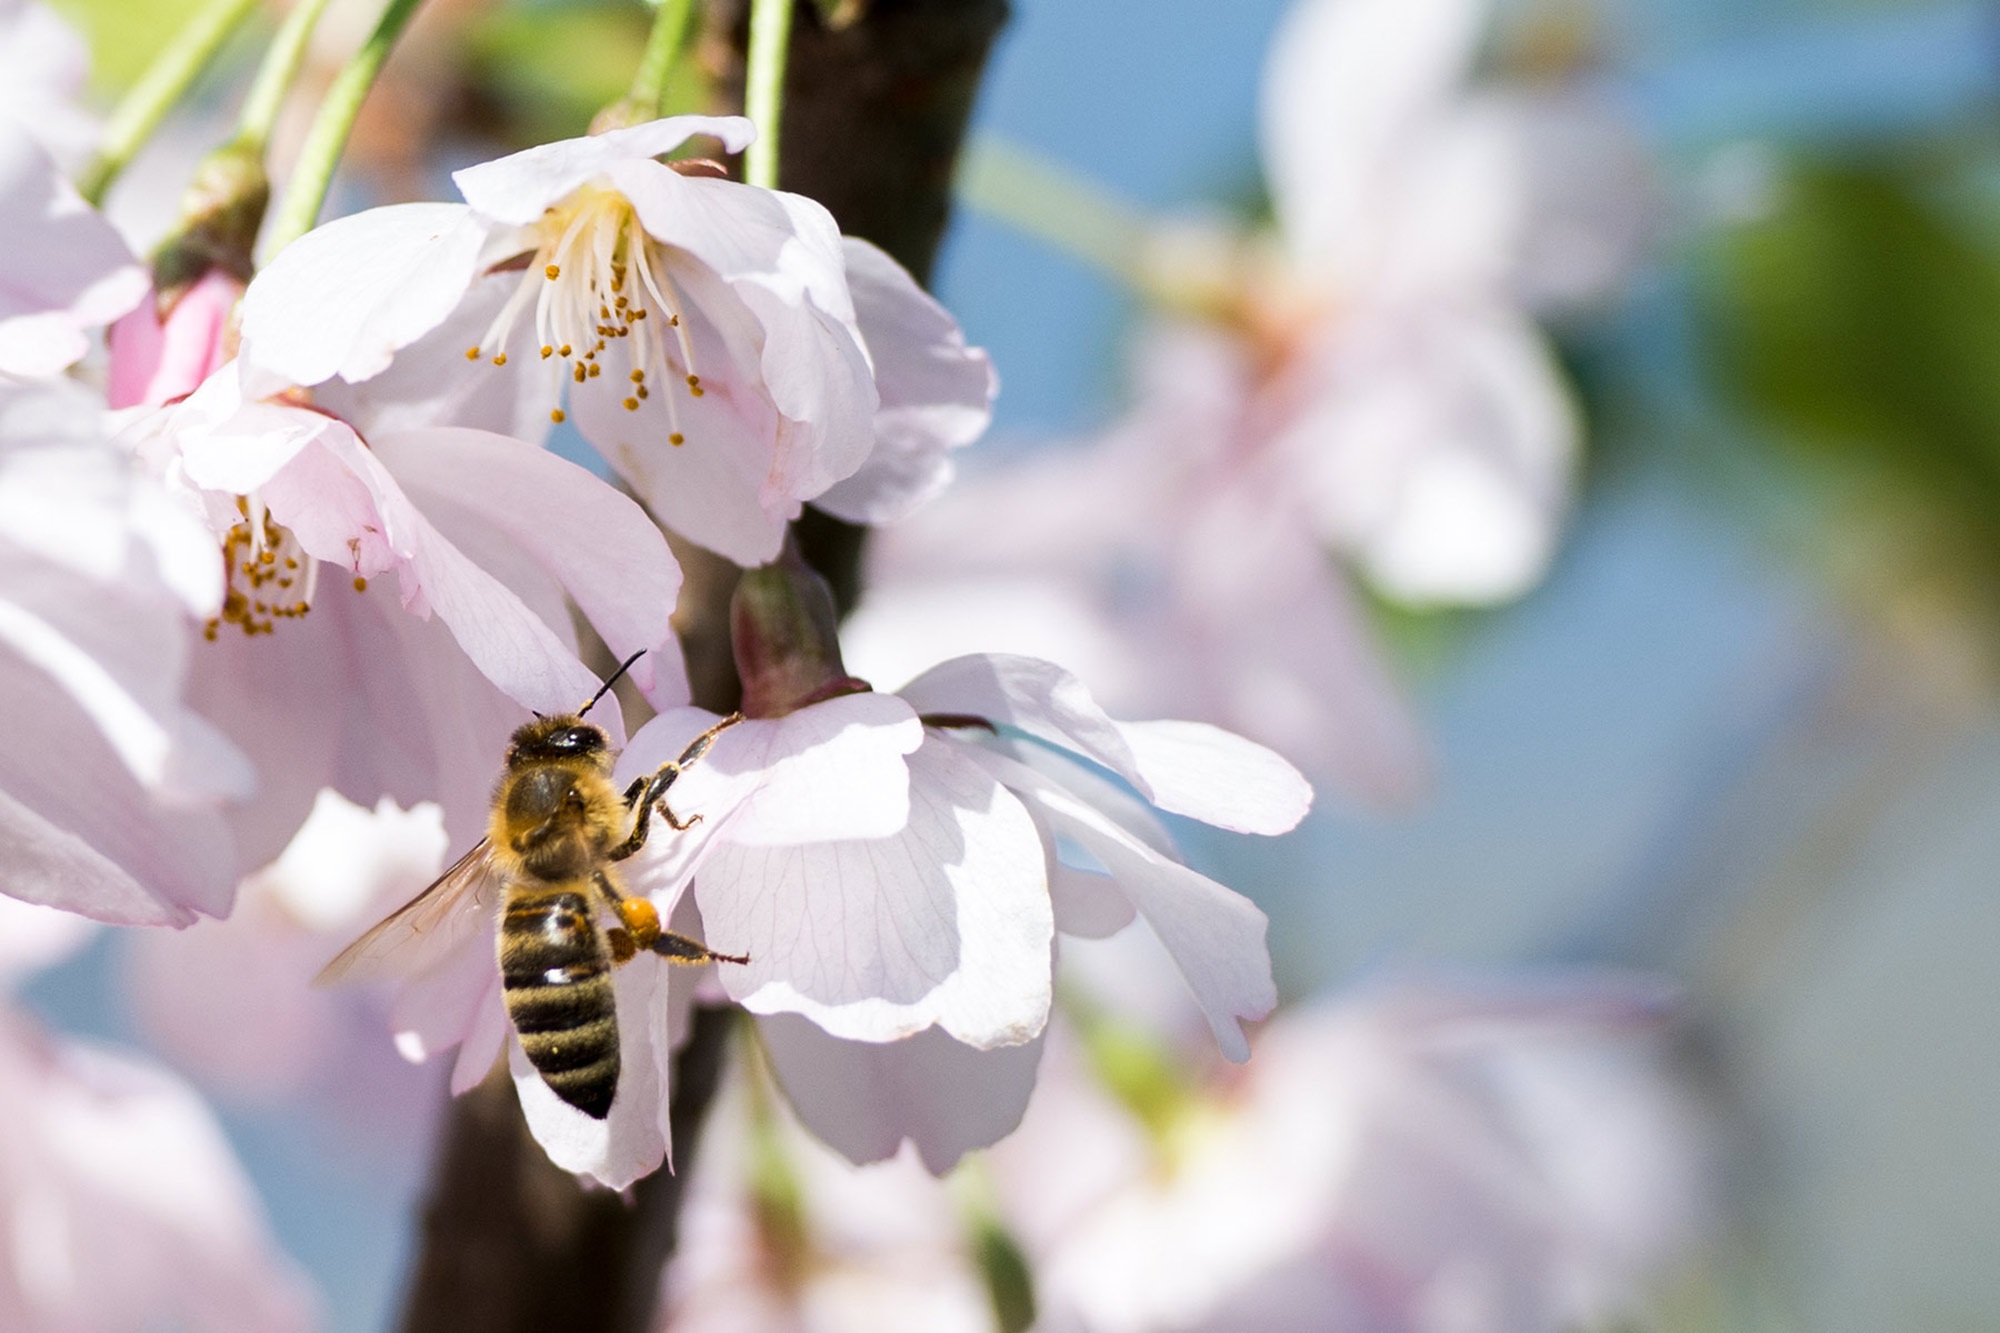
branch, blossom, plant, photography, warm, flower, petal, honey, pollen, spring, insect, botany, flora, cherry blossom, invertebrate, close up, bee, hell, collect, nectar, macro photography, honey bee, pollinator, membrane winged insect